Jama'at al-Tawhid wal-Jihad

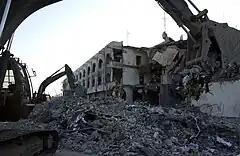
The UN headquarters building in Baghdad after the Canal Hotel bombing, on 22 August 2003

Following the 2001 US-led invasion of Afghanistan, al-Zarqawi moved to Iraq, where he reportedly received medical treatment in Baghdad for an injured leg.